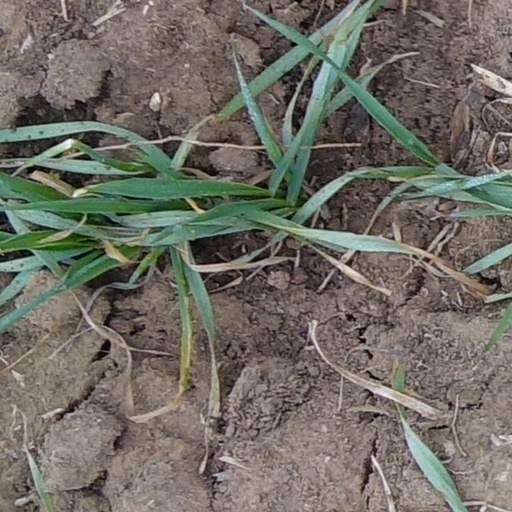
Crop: wheat